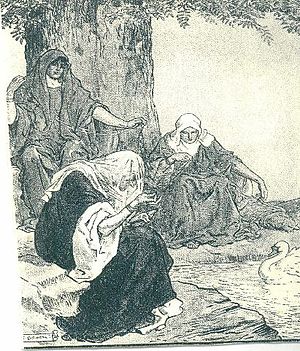
Norne / Kilder / Ældre Edda / Sigrdrífumál
Nornerne af C. E. Brock.
Nornerne var en gruppe af gudinder i nordisk mytologi, der var knyttet til skæbnen. De bedst kendte norner i mytologien er Urðr, Verðandi og Skuld, hvis navne traditionelt oversættes til fortid, nutid og fremtid. Kilderne tyder på, at man, udover disse tre, forestillede sig utallige norner, der bestemte skæbnen for alle typer af væsner. Når et barn blev født, var der fx en norne tilstede for at fastlægge dets skæbne i livet. Nornernes funktion var således både velgørende og skadevoldende, da nogle mennesker fik et godt liv og langt liv, mens andre et kort og besværligt liv. I nyere forskning har man diskuteret forbindelsen i de mytologiske tekster mellem på den ene side norner og valkyrier, og på den anden de virkelige omrejsende vølver, der praktiserede sejd; de var i det før-kristne nordiske samfund hovedsageligt kvindelige kultledere, der bl.a. besøgte nyfødte børn. Der er også blevet peget på en mulig forbindelse mellem dem og andre grupper af kollektive feminine magter, især diser og fylgjer; de gudinder, der i lighed med nornerne og valkyrierne var knyttet til skæbne.